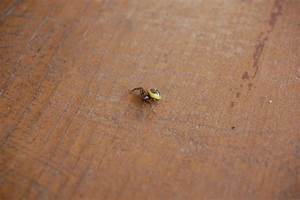
Label: spider